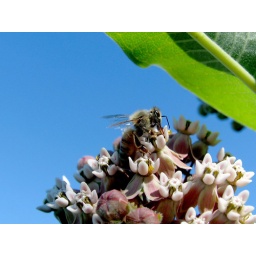
A honeybee visits a common milkweed plant (Asclepias syriaca) in an old agricultural field turned into a native plant meadow.